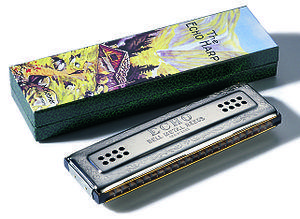
Hohner est une entreprise allemande de fabrication d'instruments de musique fondée en 1857 par Matthias Hohner. Elle est notamment connue pour ses harmonicas, qui étaient à l'origine les seuls instruments produits et ses accordéons.